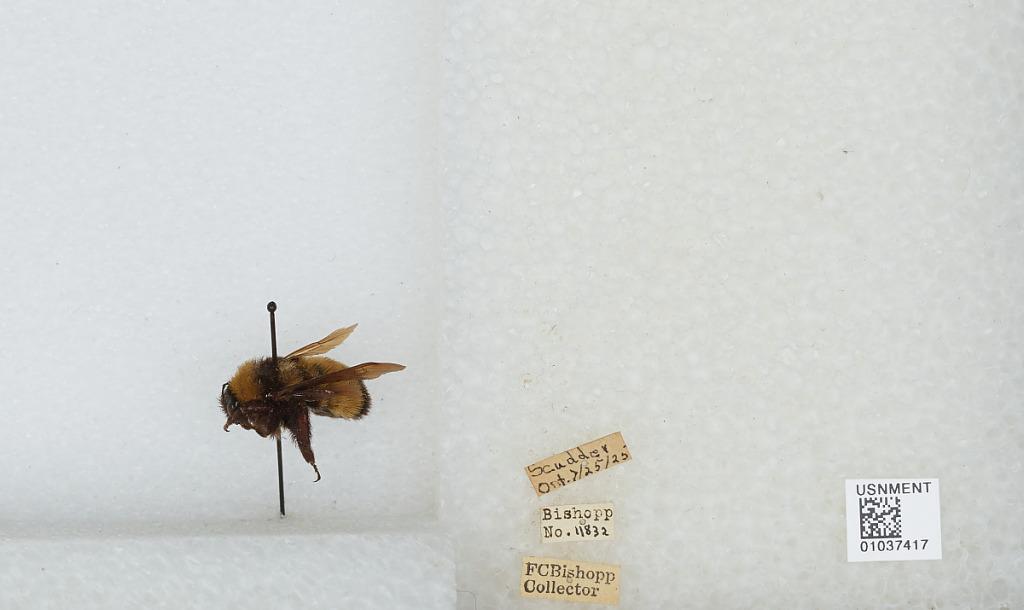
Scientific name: Bombus (Fervidobombus) pensylvanicus pensylvanicus (De Geer)
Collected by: F. Bishopp
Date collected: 1925-7-25
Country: Canada
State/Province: Ontario
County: Essex
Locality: Scudder: on Pelee Island
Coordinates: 41.7728, -82.6534